Marcel Dubois

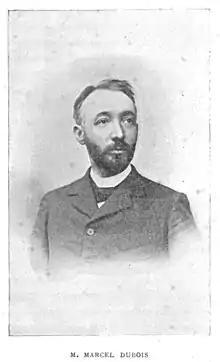
Portrait from the "Bulletin de la société normande de géographie", 1897

Marcel Dubois (25 July 1856 – 23 October 1916) was a French geographer. He was a co-founder of the "Annales de Géographie", a journal of academic geography.